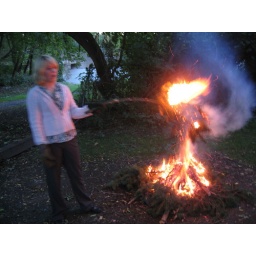
my dad was having a bonfire to get rid of a pine tree that fell in his backyard